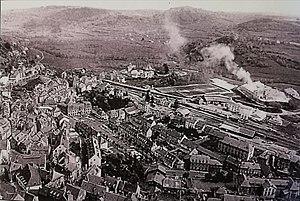
Ville de Murat
En 1944, durant la Seconde Guerre mondiale, les mouvements de résistance et le maquis s'organisent en vue de la Libération attendue. À la fin du mois de mai, les maquisards se regroupent au Mont Mouchet. La Wehrmacht, la police allemande et la milice intensifient la répression des maquis en mai-juin 1944. Hugo Geissler, capitaine SS, dirige les actions contre la résistance à Murat, commune du Cantal, et ses environs au début du mois de juin. C'est dans ce contexte que la population murataise subit deux rafles: les 12 et 24 juin 1944.